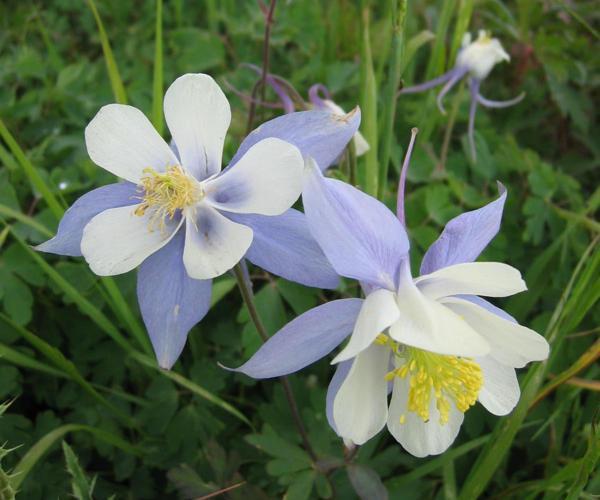
Label: columbine